Park Ridge Transit

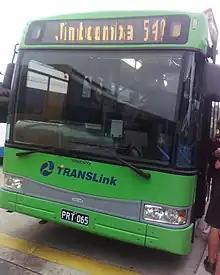
Bustech bodied Volvo B12BLE in August 2008

Park Ridge Transit is an Australian operator of bus services in the southern suburbs of Brisbane. It operates nine urban services and nearly 70 school runs under the contract of Translink, which is owned and operated by the Queensland Government.